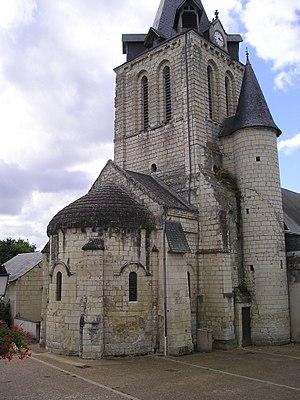
Huismes est une commune française située dans le département d'Indre-et-Loire, en région Centre-Val de Loire.
Cet article recense une partie des monuments historiques d'Indre-et-Loire, en France.
L'église Saint-Maurice est une église catholique située à Huismes, en France.